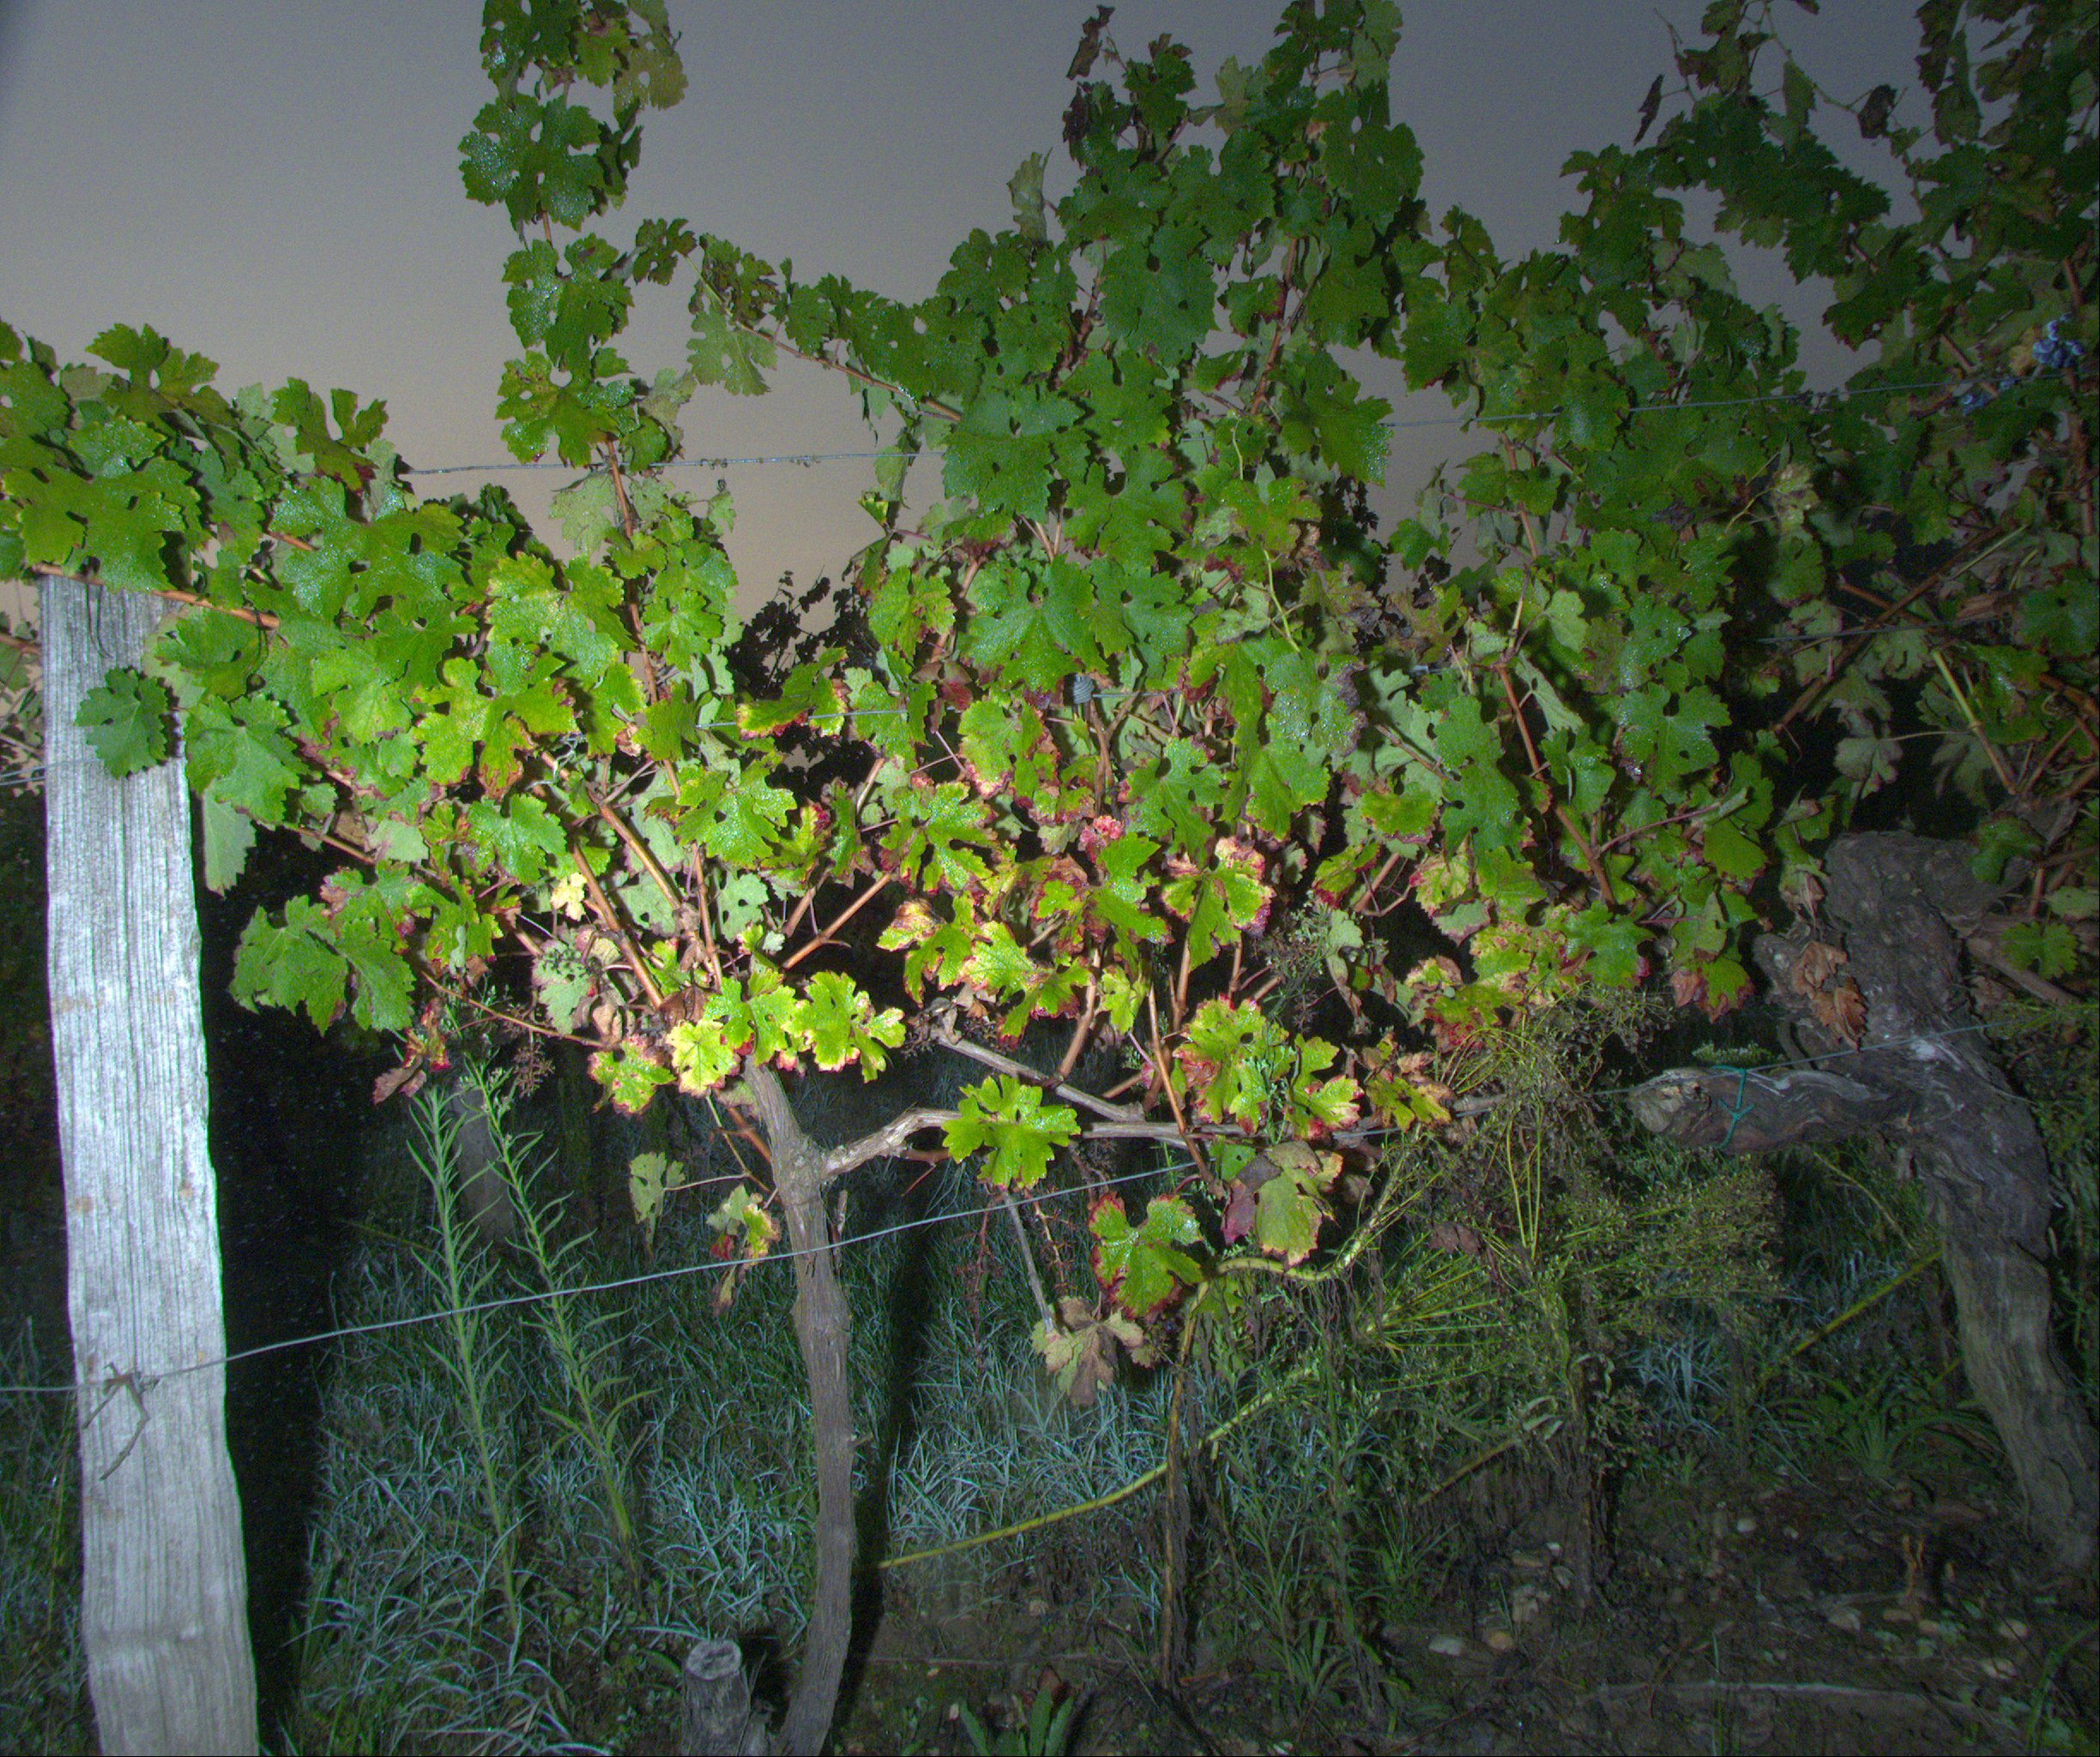
Grape variety: cabernet-sauvignon
Disease: confounding disease (conf)